Desire (1946 Swedish film)

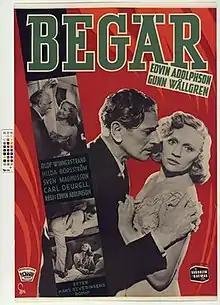

Desire (Swedish: Begär) is a 1946 Swedish drama film directed by and starring Edvin Adolphson and also featuring Gunn Wållgren, Carl Deurell and Sven Magnusson. It was shot at the Centrumateljéerna Studios in Stockholm. The film's sets were designed by the art director Arthur Spjuth.